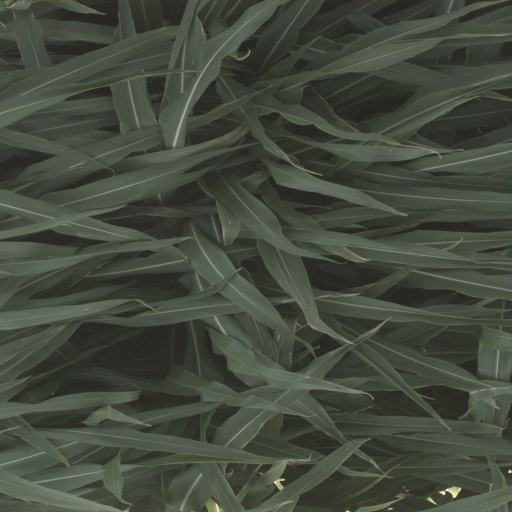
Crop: sorghum